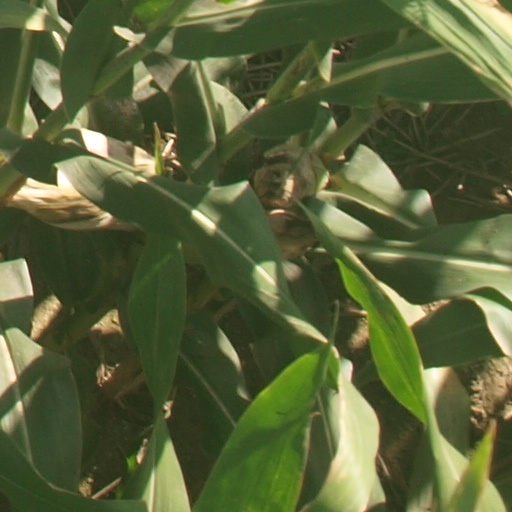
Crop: maize; corn